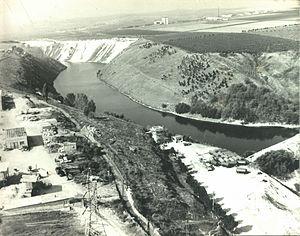
Cricova est le nom qui désigne la deuxième plus grande cave à vin de Moldavie. Elle conserve une collection de vins remarquable.